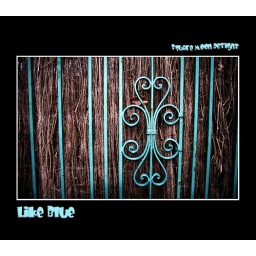
Taken today, whilst walking the dogs in Great Barford. Looks much better with a tweak of contrast. December 07.